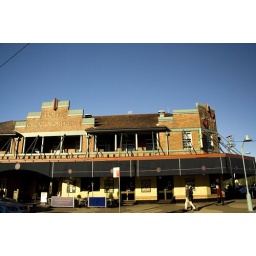
Our home for 4 nights in byron. Bargain! This is where the beautiful girls played too.